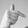
ASL letter: T